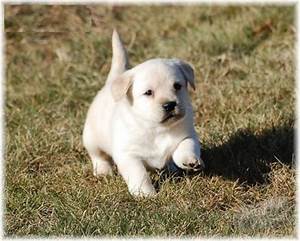
Label: cane